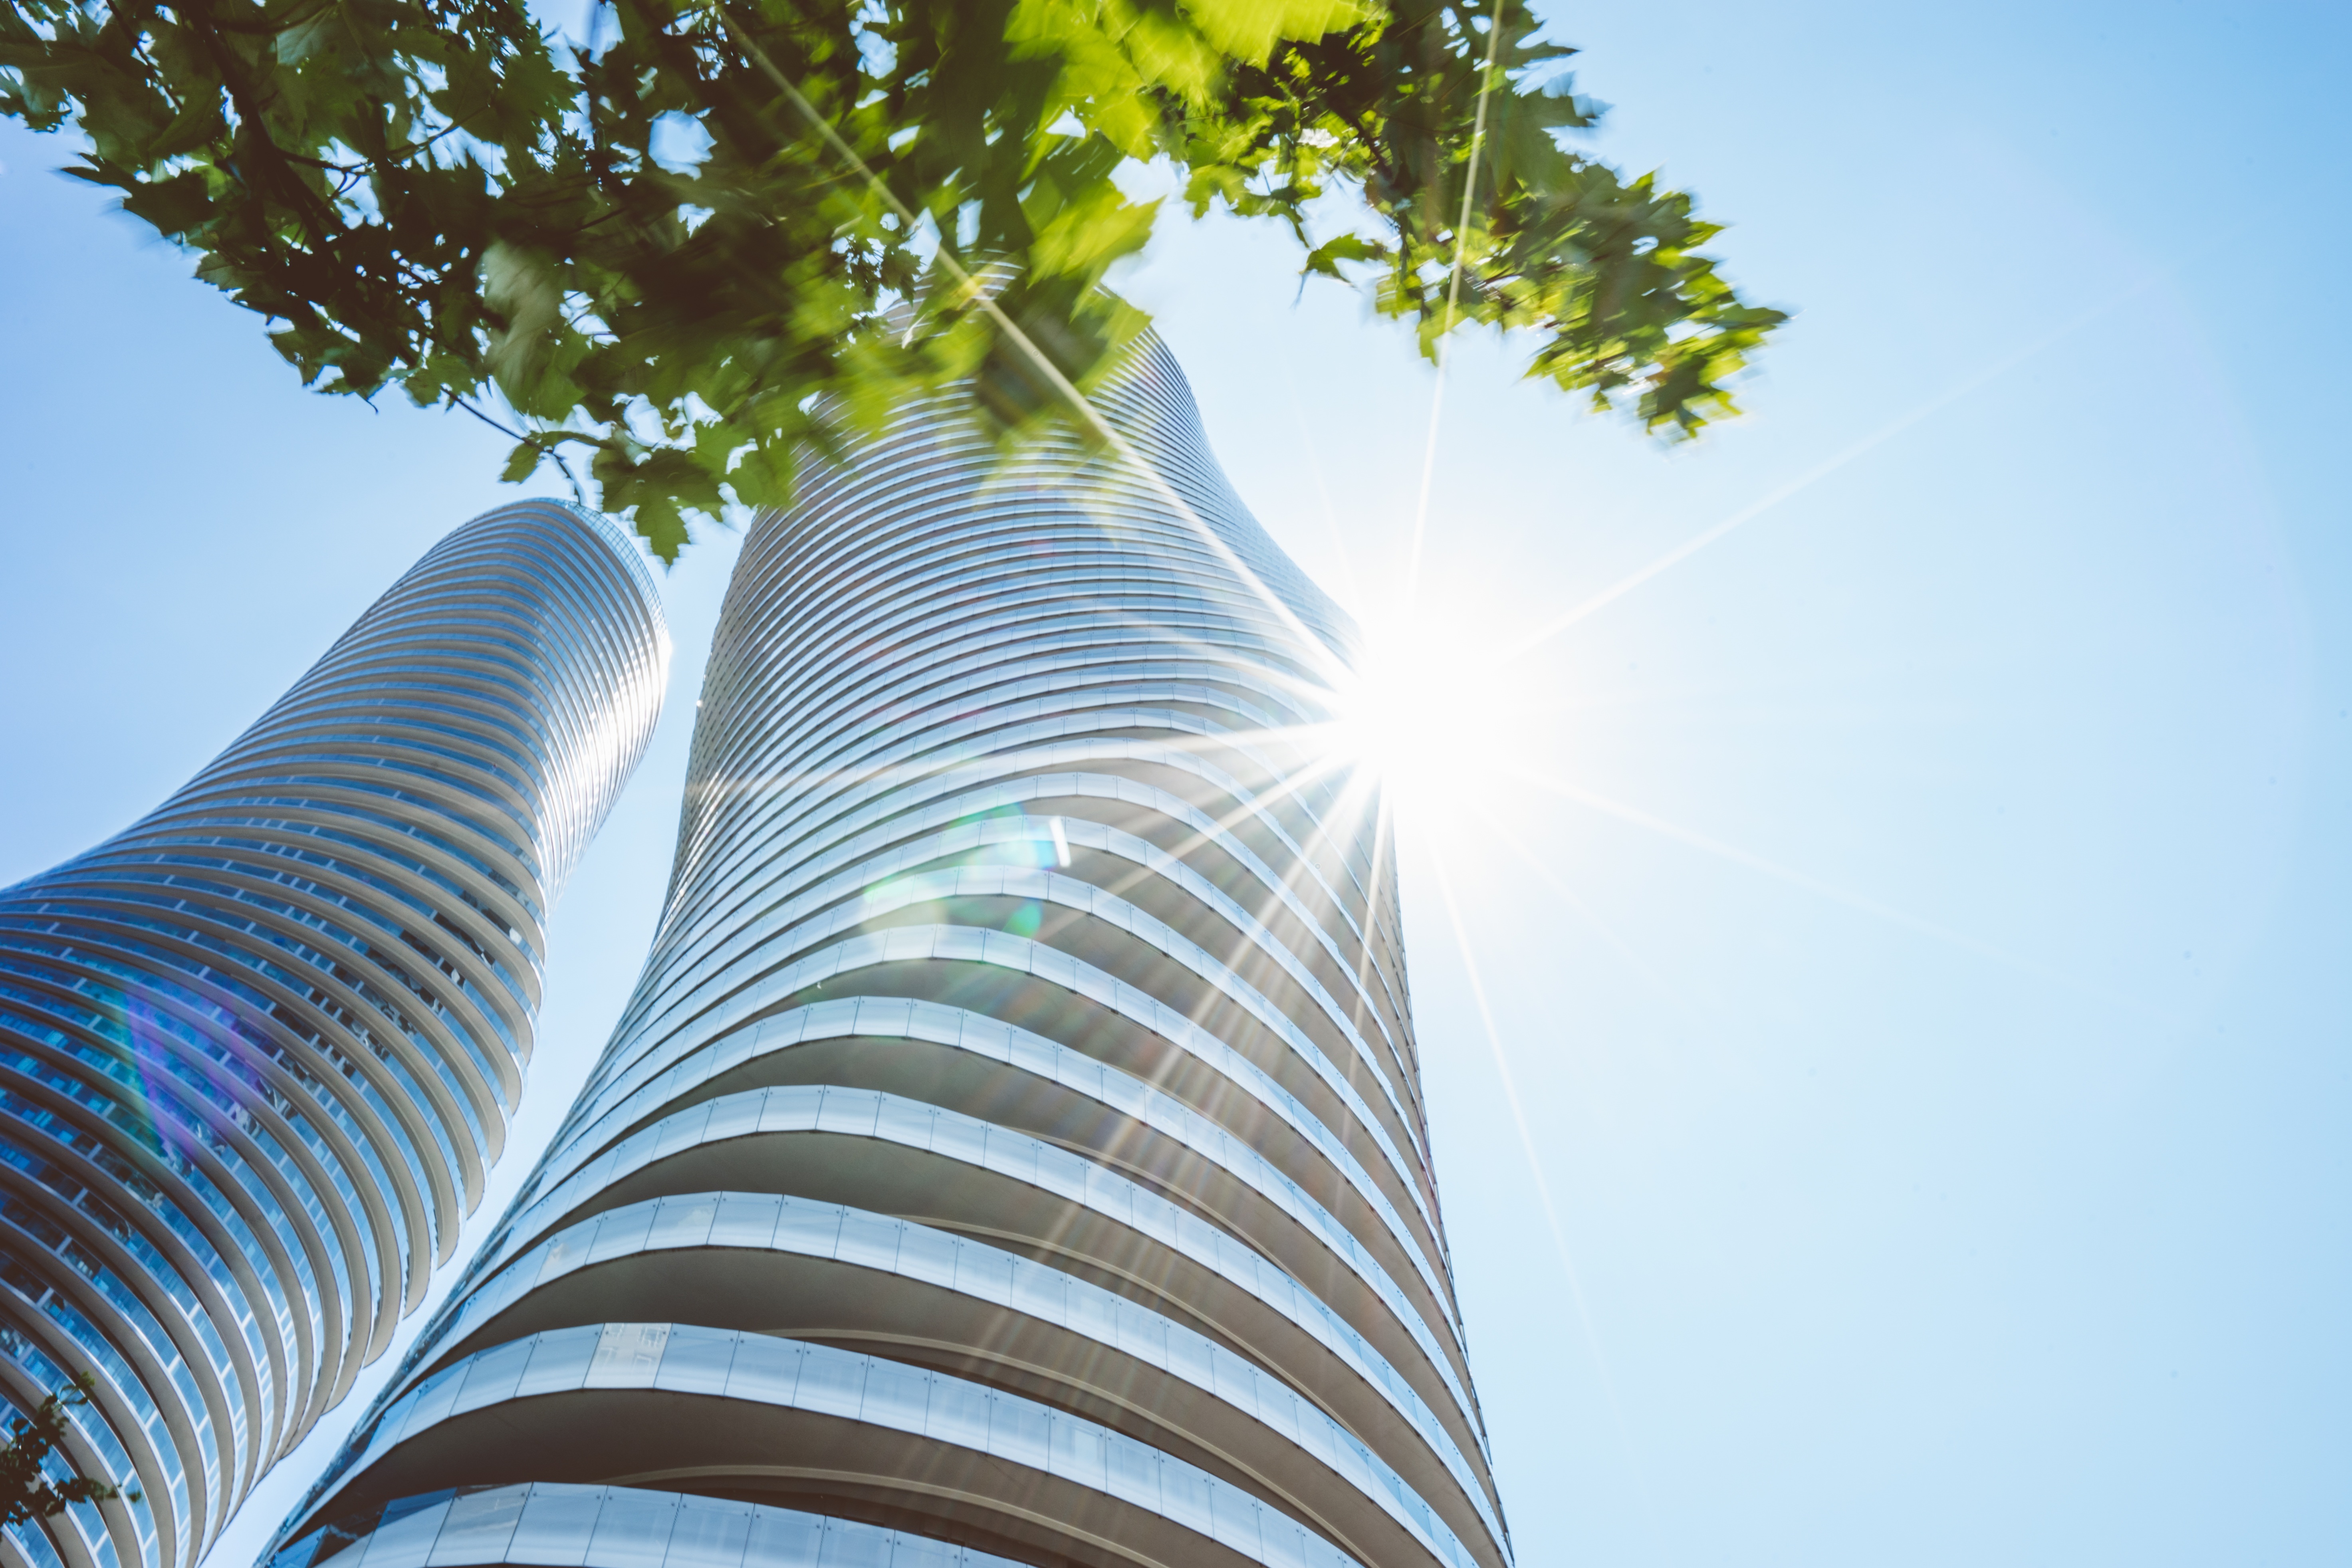
tree, nature, architecture, sky, sun, sunlight, leaf, building, skyscraper, line, green, reflection, blue, modern, futuristic, blue sky, sun flare, looking up, interior design, leaves, skyscrapers, towers, architectural, condos, arecales, sun star